Interstate 70 in Ohio

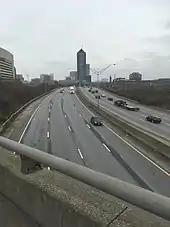
View of I-70 looking east from a pedestrian bridge in Columbus

The portion of I-70 between I-675 and Enon Road in Clark County is designated as the "Deputy Suzanne Hopper Memorial Highway", in honor of a Clark County Sheriff's deputy who was shot and killed on January 1, 2011, while responding to reports of gunshots at a mobile home park on Enon Road, near I-70.